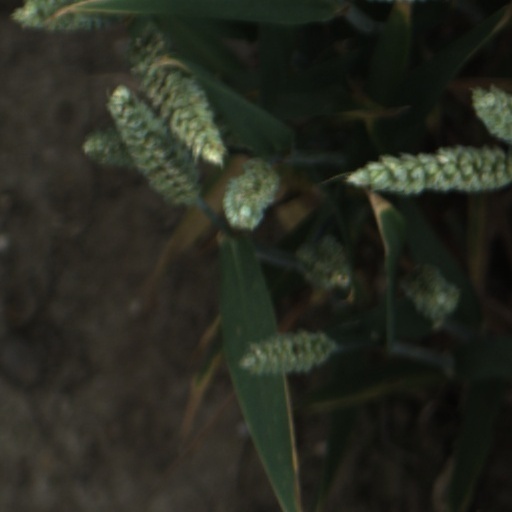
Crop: wheat